The Street, Lawshall

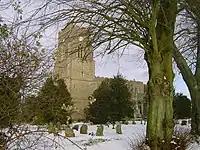
All Saints Church in winter

This fifteenth flint church is a Grade 1 Listed Building with stone dressings comprising a tall west tower, nave, aisles and a nineteenth-century chancel. The first record of the church was in the Domesday Book although it is not necessarily the church that is visible today. The earliest one that can be dated is in the Early English period c.1166-1266, the chancel and possibly the east windows being of this period. The church was almost completely rebuilt in the mid-15th century on the profits of the cloth industry, and became a vast preaching house after the Reformation.